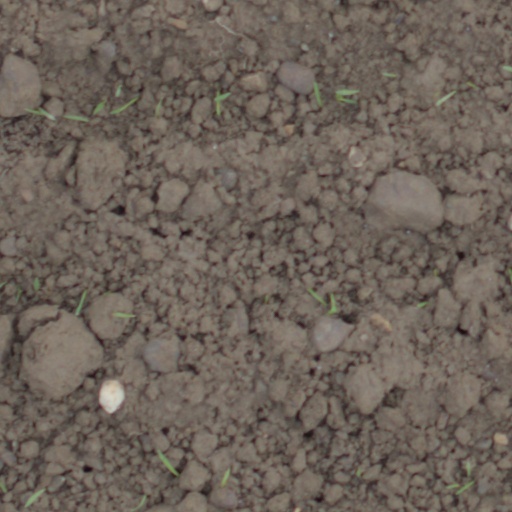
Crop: wheat